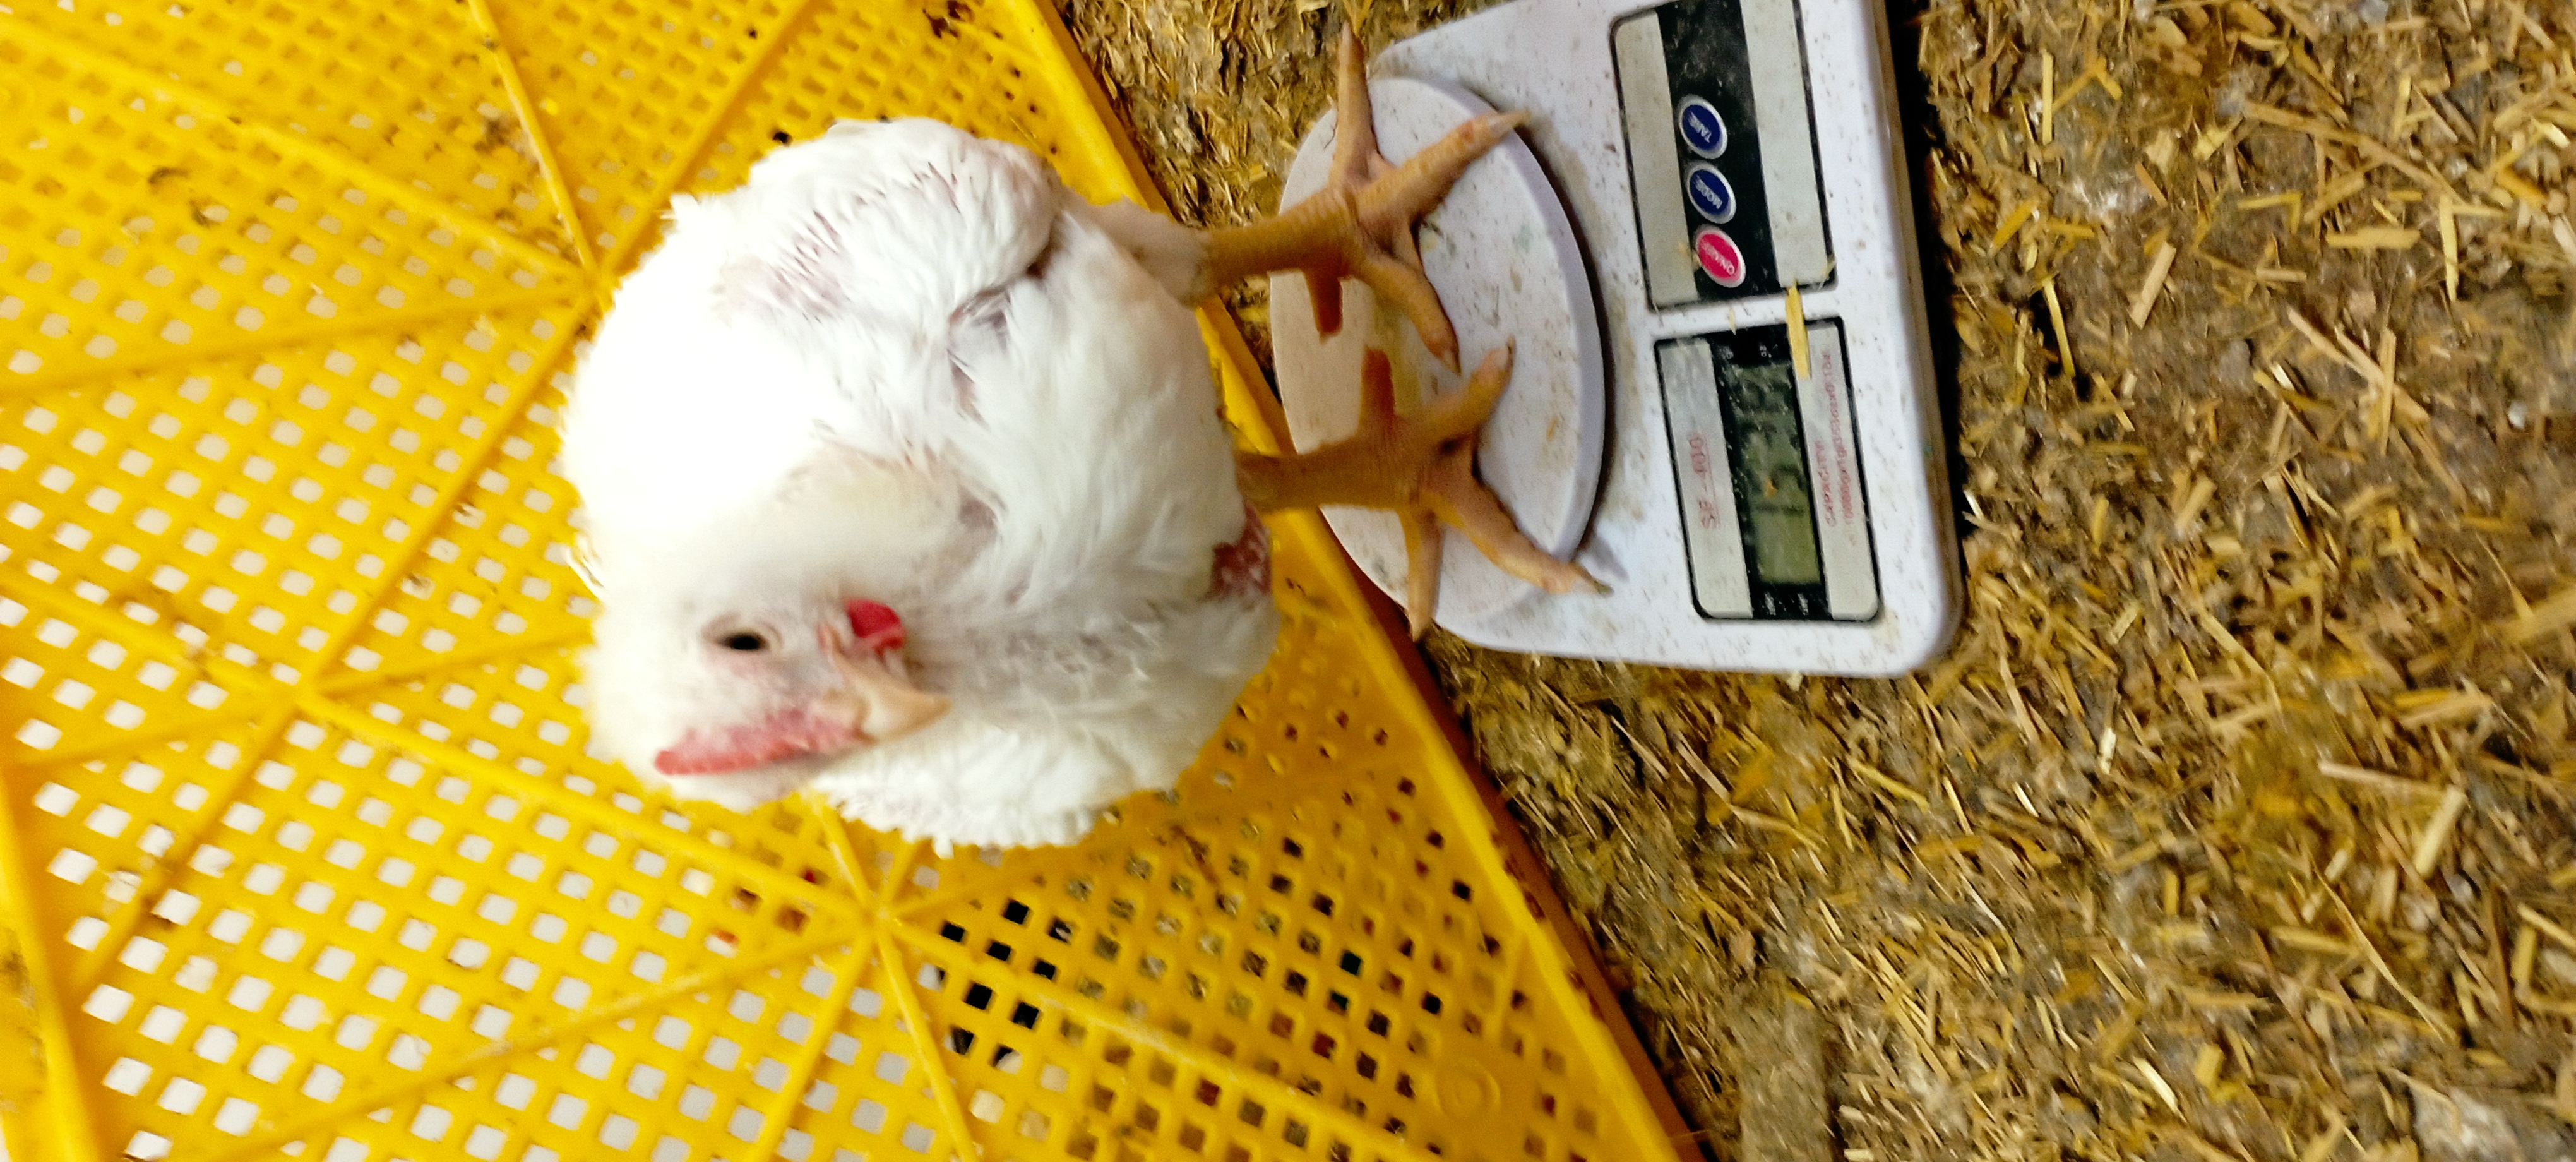
Weight: 1538 g